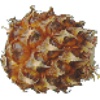
Label: Pineapple Mini 1